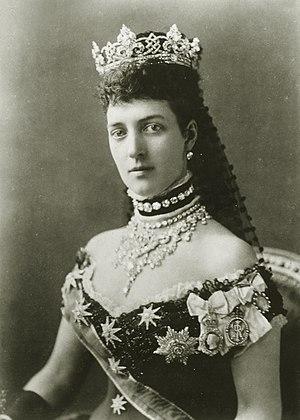
"Le conjoint du monarque britannique reçoit généralement le titre de reine s'il s'agit d'une femme, et de prince s'il s'agit d'un homme. Au Royaume-Uni, on parle de reines consorts pour distinguer les épouses des souverains régnants, et de princes consorts pour les époux des souveraines. Le terme de consort a alors le simple sens de conjoint. Seul le prince Albert a été titré officiellement Prince Consort ; l'actuel époux de la reine, le prince Philip, couramment désigné ainsi par commodité, est simplement prince du Royaume-Uni, avec le titre de duc d'Édimbourg, bien qu'ayant la préséance sur les héritiers de la couronne. En France, l'expression ""reine consort"" est très rare ; celle de ""prince consort"", en revanche, est fréquente. Les princes et reines consorts britanniques n'ont pas de statut constitutionnel ou de rôle politique mais beaucoup ont une influence significative sur leur conjoint.
La descendance de Christian IX désigne ici l'ensemble des nombreux descendants du roi de Danemark Christian IX, et de son épouse Louise de Hesse-Cassel.
Alexandra de Danemark née le 1ᵉʳ décembre 1844 et décédée le 20 novembre 1925 était un membre de la famille royale danoise, devenue reine du Royaume-Uni et impératrice des Indes en tant qu'épouse d'Édouard VII.